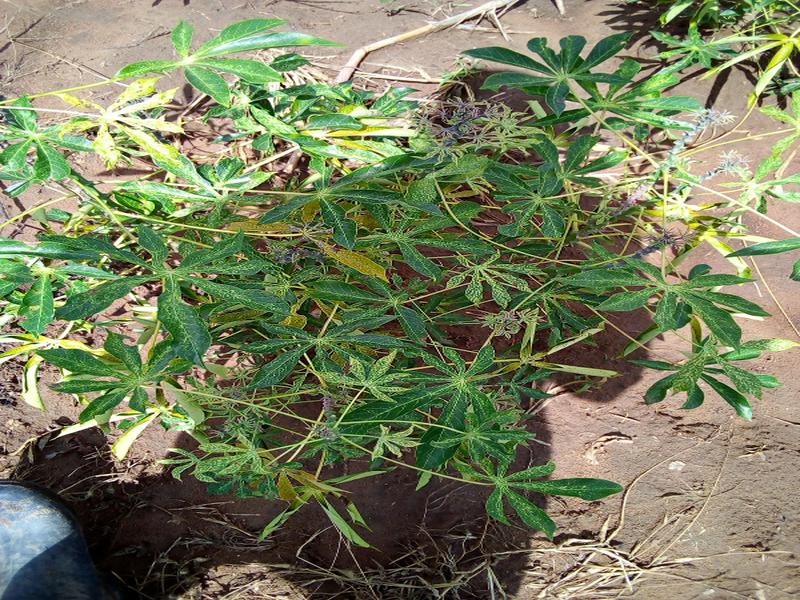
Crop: cassava
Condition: green_mottle